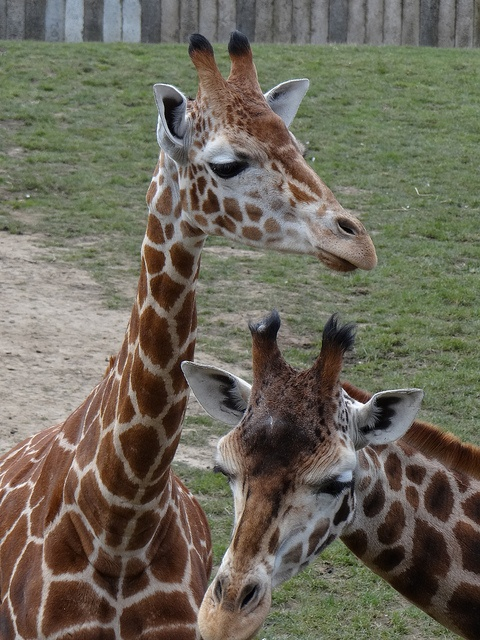
A couple of giraffe standing next to each other on a grass field.
Two giraffes out in the grass close together
a close up of two giraffes standing in a field
THERE ARE GIRAFFES THAT ARE STANDING ON THE GRASS
Two giraffes in a grass enclosure with a fence.